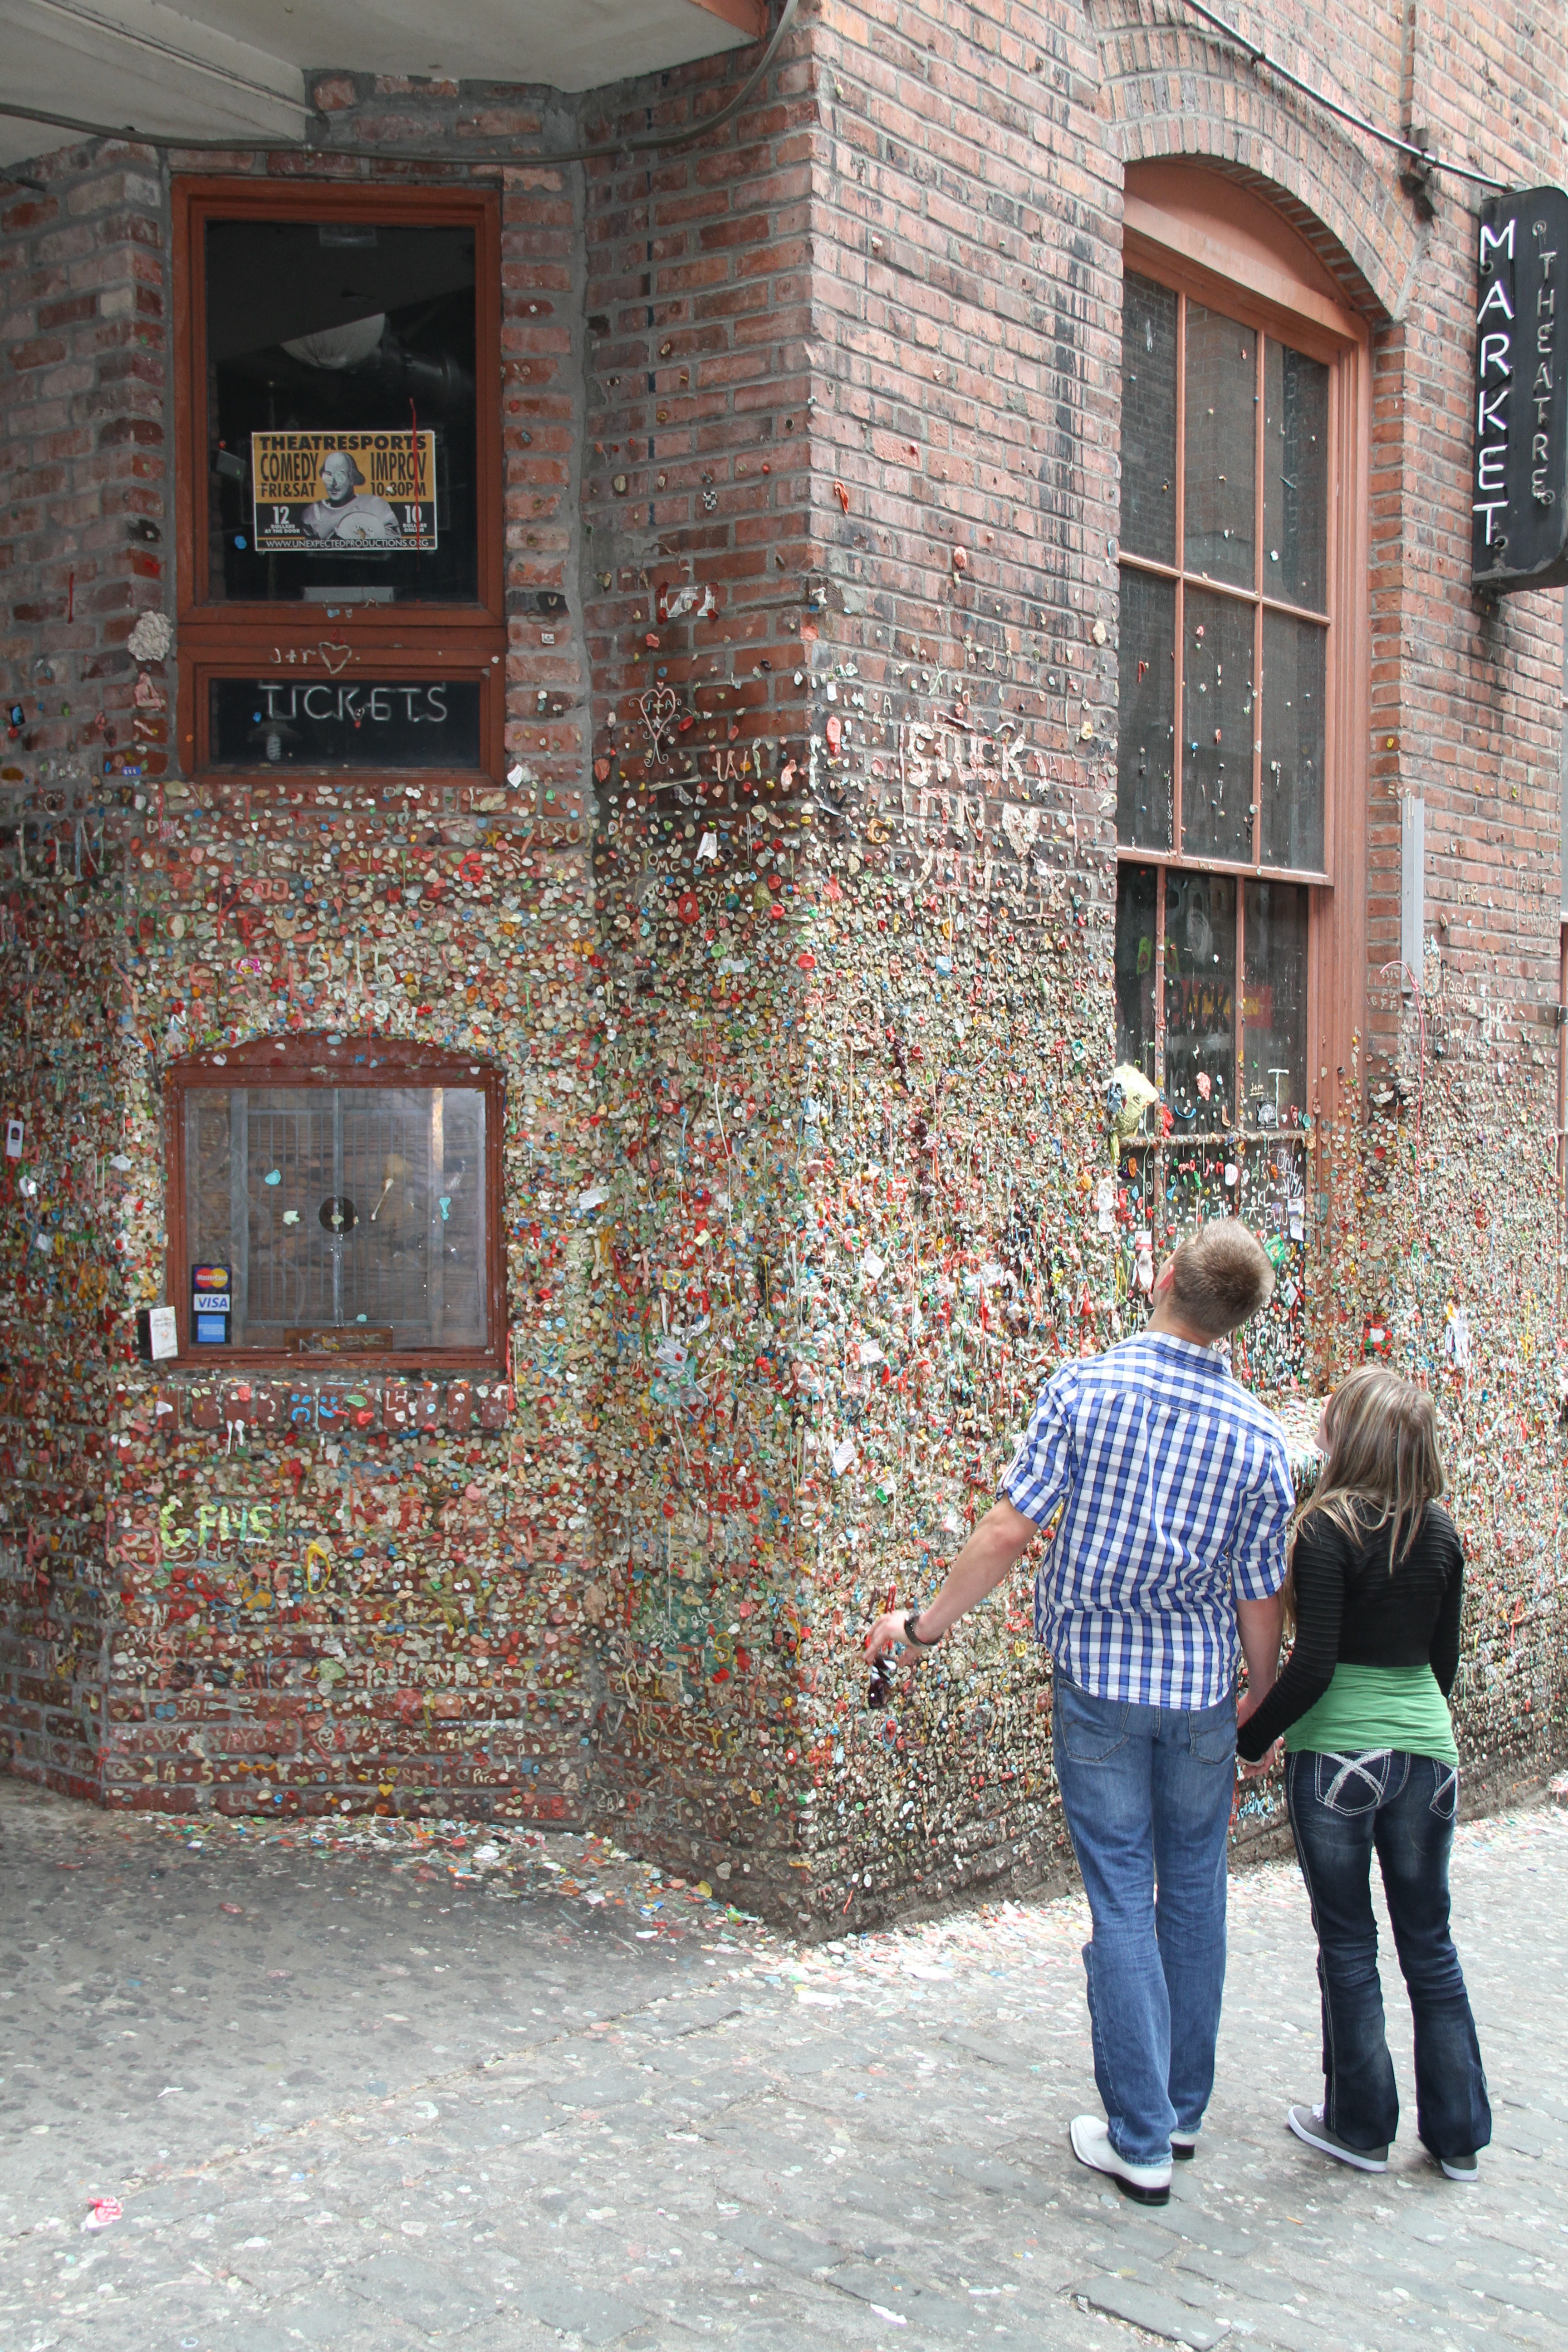
road, street, house, home, wall, facade, dirty, art, pair, panel, masonry, viewing, glued, urban area